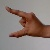
The image shows a hand gesture representing the letter 'Z' in Indian Sign Language.